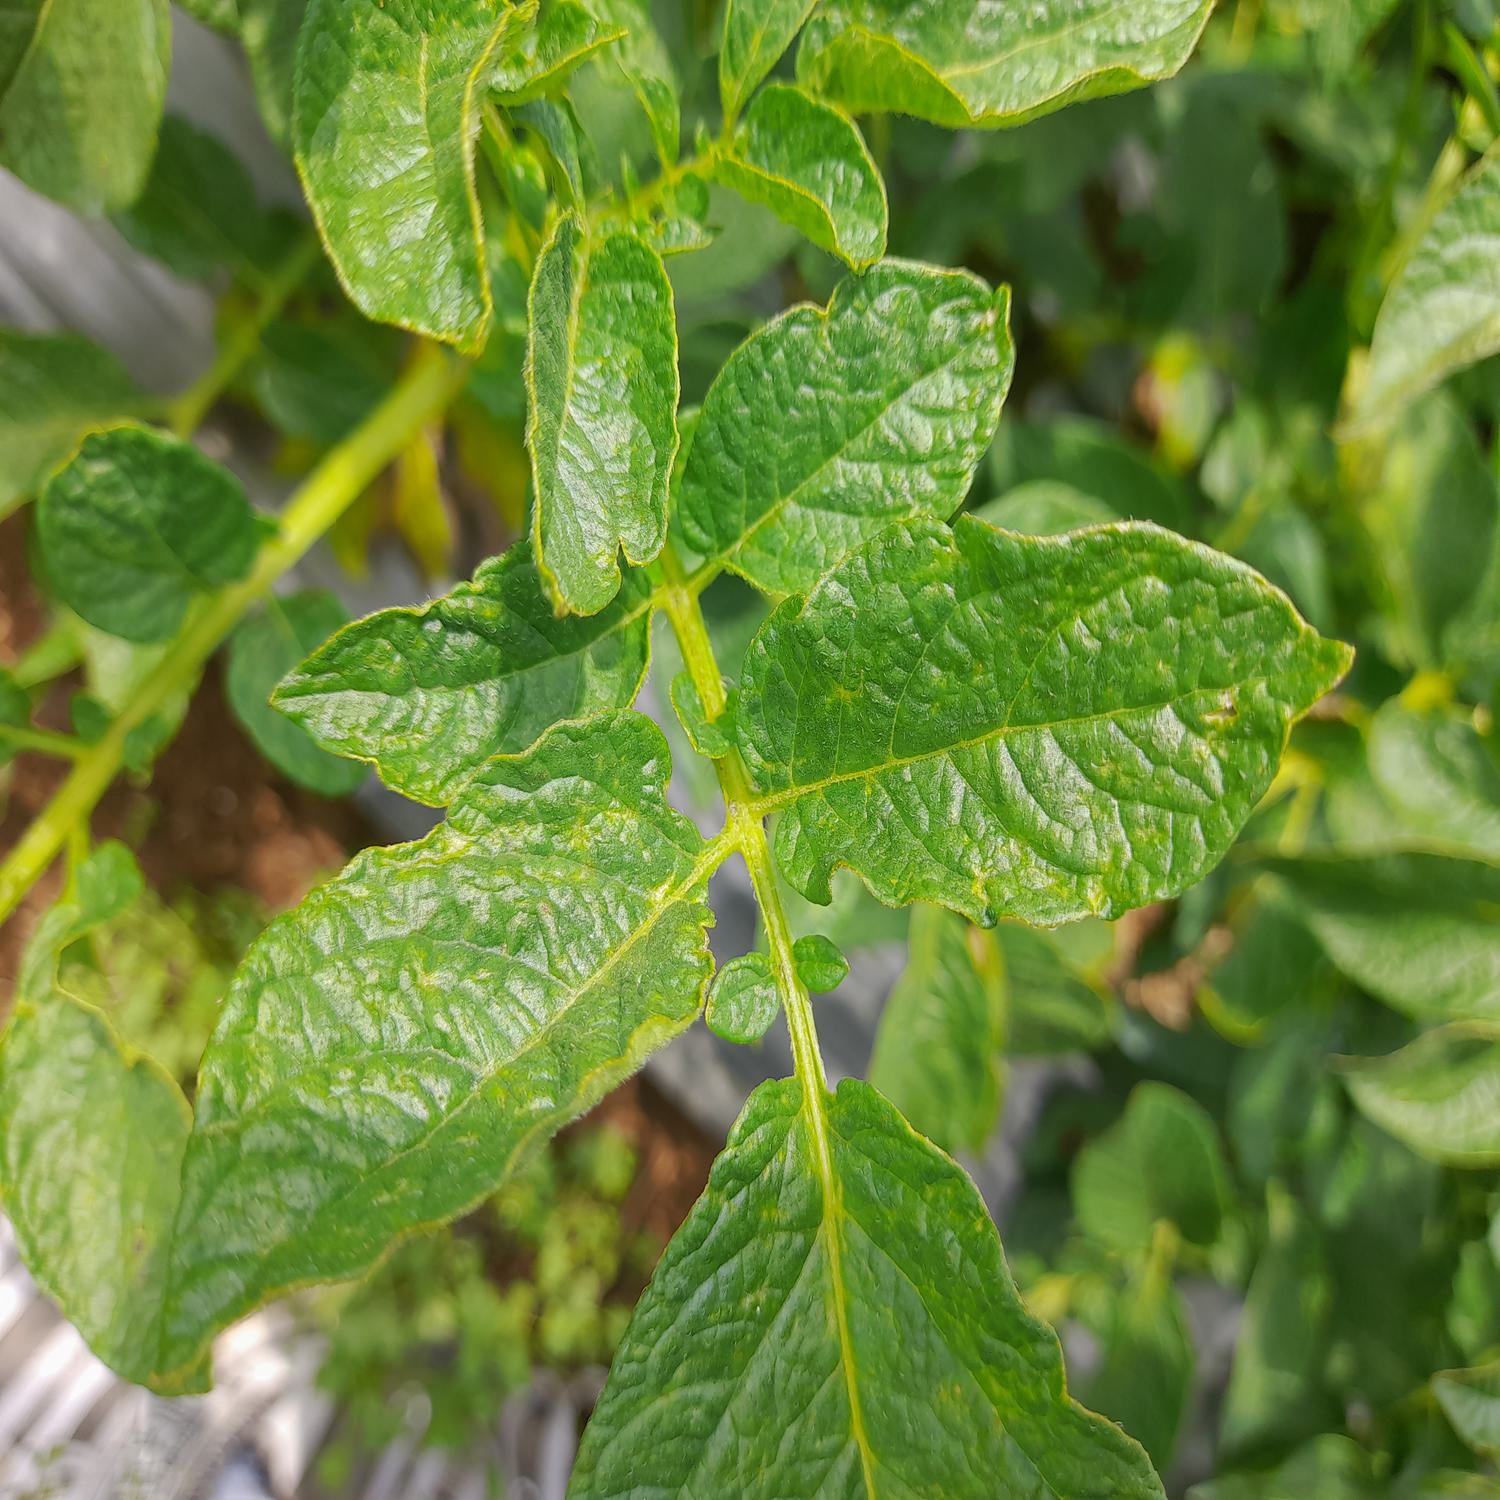
Label: Virus